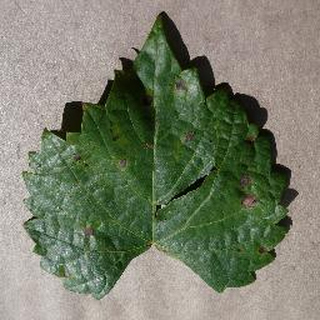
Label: grape_black_rot